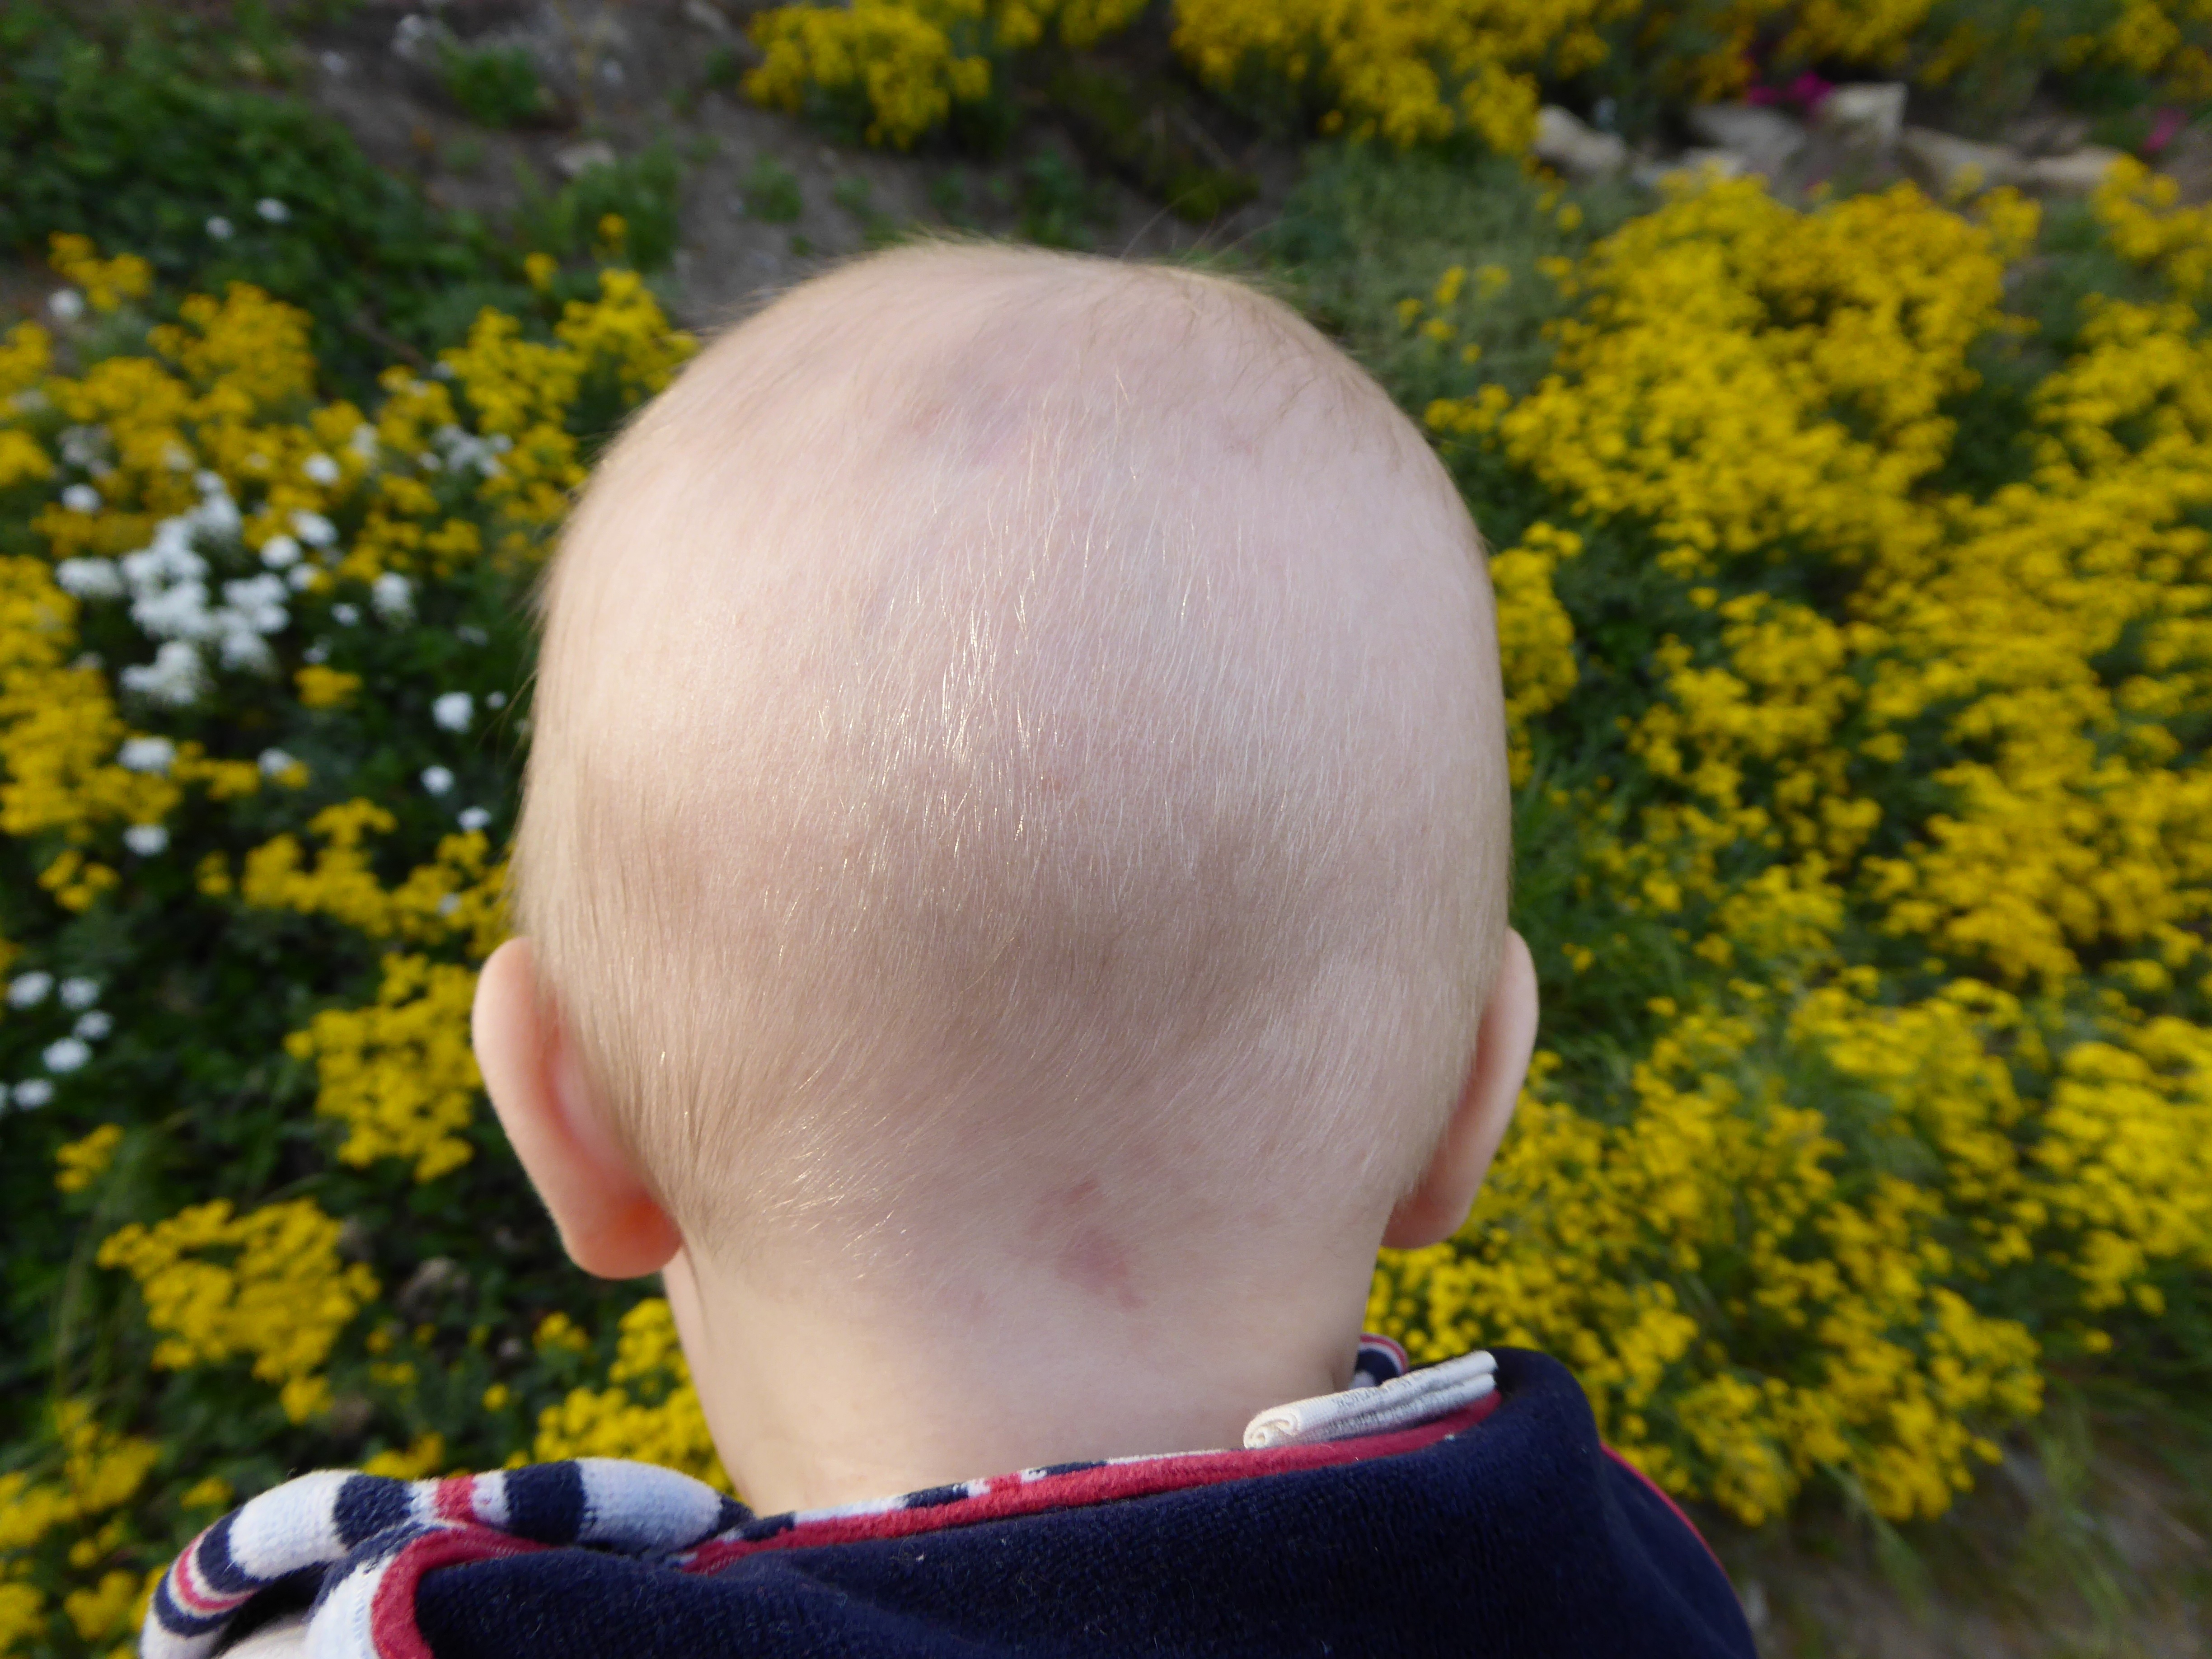
grass, plant, leaf, flower, spring, autumn, child, yellow, baby, season, infant, toddler, ears, mind, fluff, blond, small child